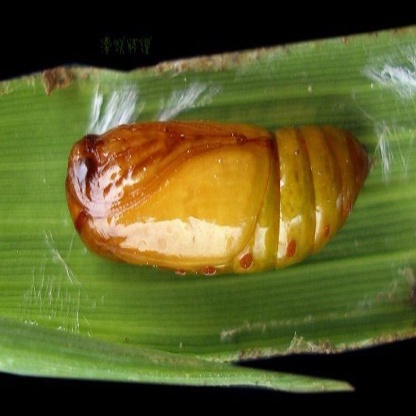
Nhãn: Sâu cuốn lá lớn ( Rice skipper)